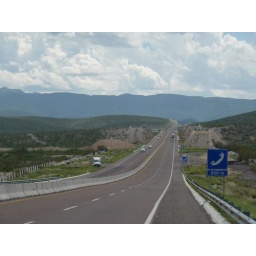
A good hard shoulder in parts is a welcome break from bus and truck dodging!